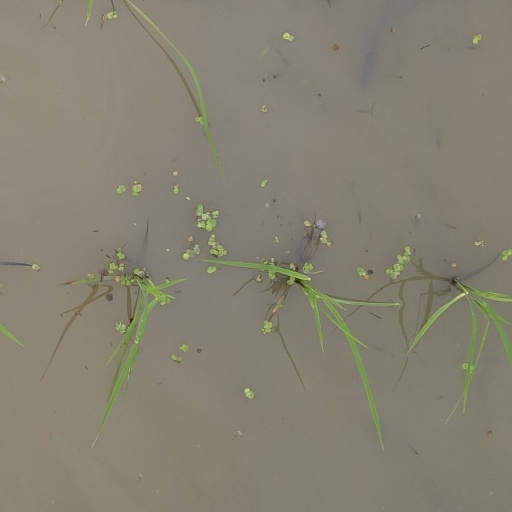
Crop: rice